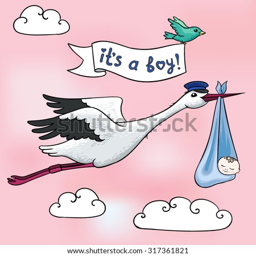
person carrying a baby boy .